Glen Syndercombe

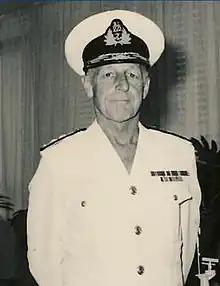

Vice Admiral Glen Syndercombe (17 November 1931 – 18 July 2005) was a former Chief of the South African Navy.